Ahom–Mughal wars

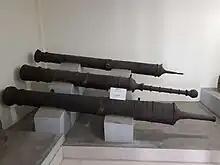
Ahom cannons dating the period of Ahom-Mughal conflicts, discovered in Guwahati.

Battle of Alaboi, At this juncture, Ramsingh I challenged Swargadeo Chakradhwaj Singha to single combat, and undertook, if he were defeated, to return with the army to Bengal. The Ahom king declined the invitation, and ordered his generals to renew their attack. They did so, and won another double engagement near Sessa. They followed up this success by taking the fort at Agiathuti, but soon afterwards Ram Singha attacked the Ahom army and routed it, inflicting heavy loss. The Barphukan hurried up with reinforcements, but his flank was tired and he was obliged to retreat with loss of his ships. Raja Ram Singha now opened negotiations for peace. The Ahoms were also tired of the war, and hostilities were suspended for a time. Sporadic engagements accompanied by proposals of peace continued during 1669 and 1670. From October 1669 to March 1670, Ram Singha withdrew himself from the fight.